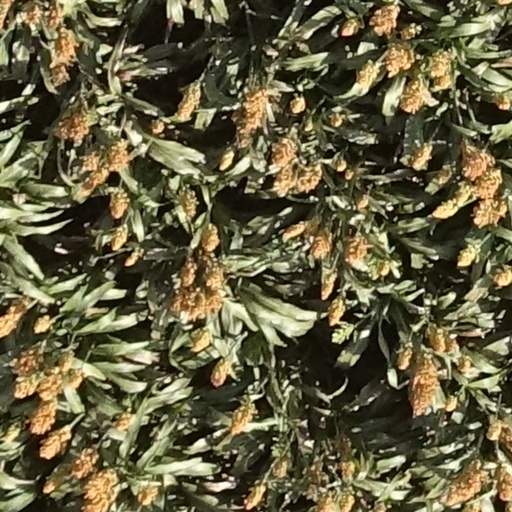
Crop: sorghum